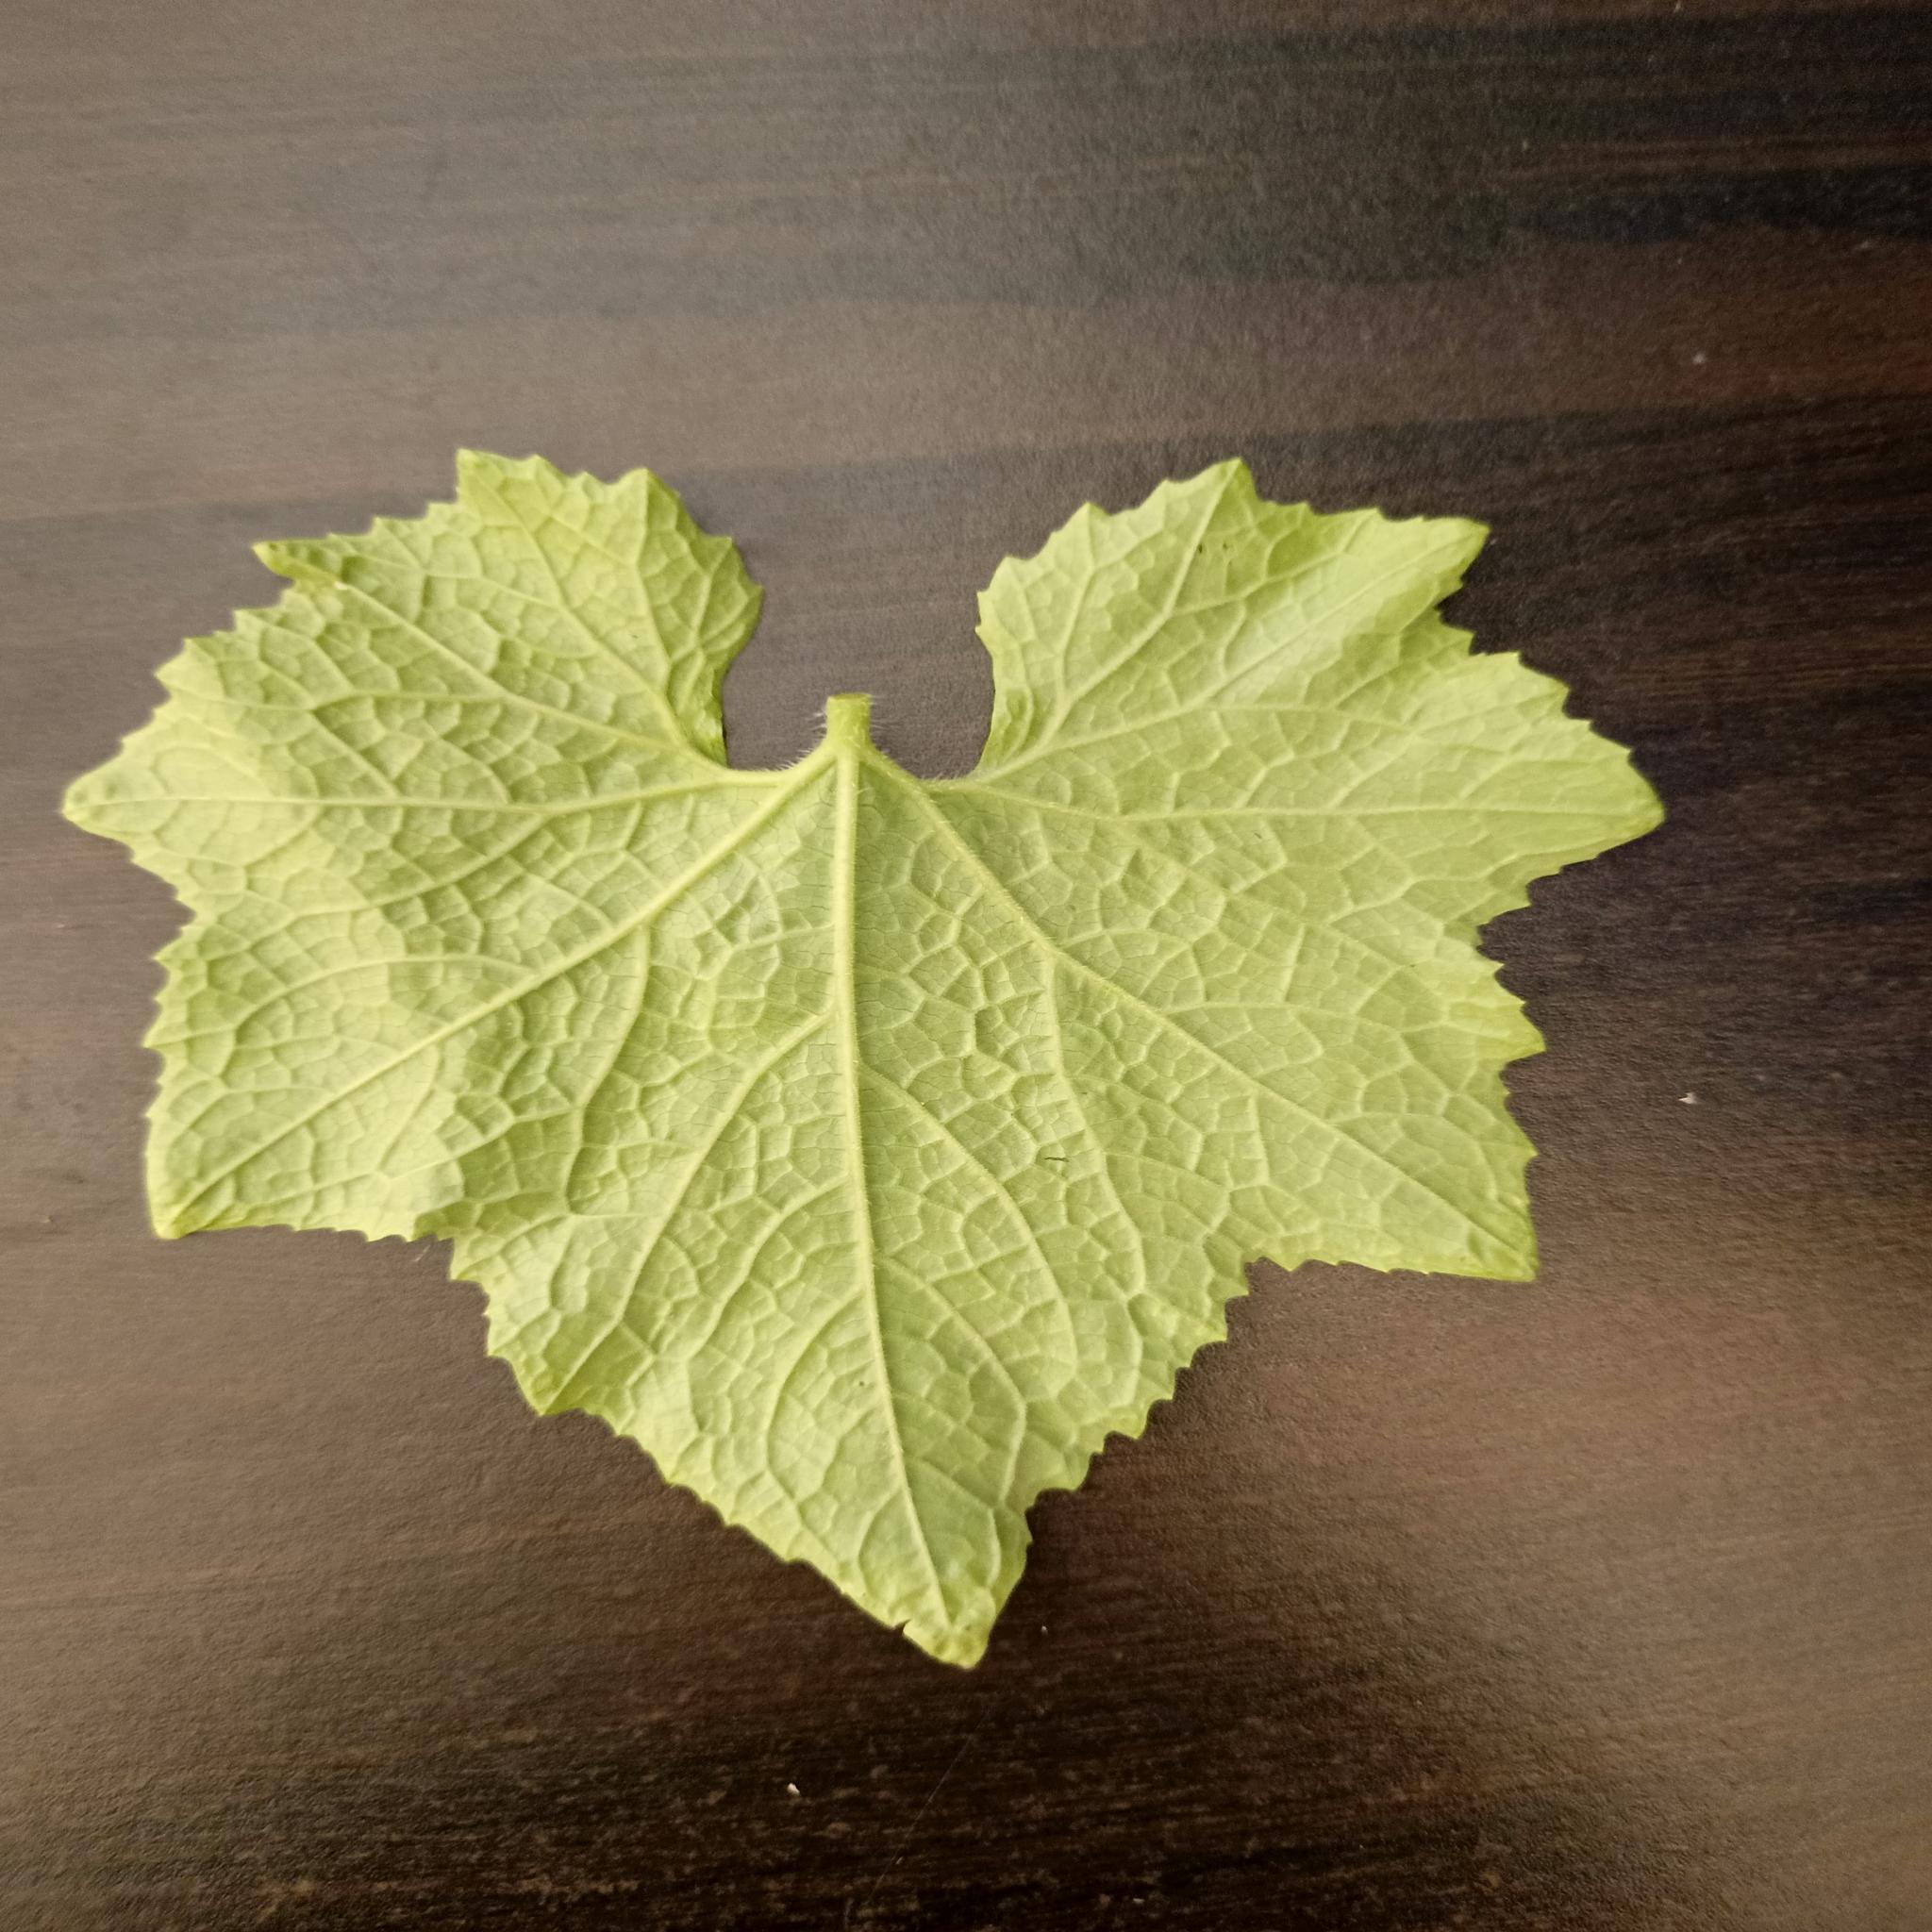
Label: Healthy